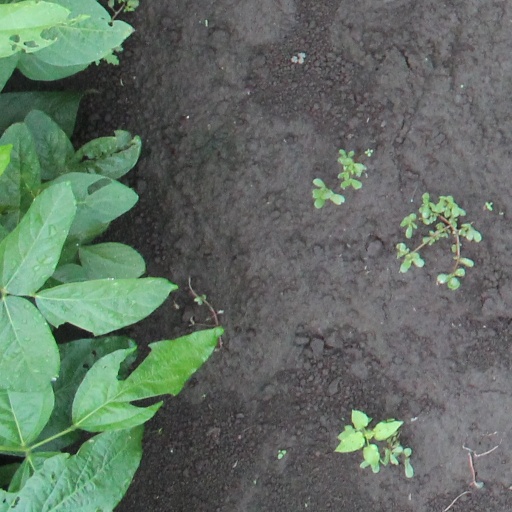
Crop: soybean